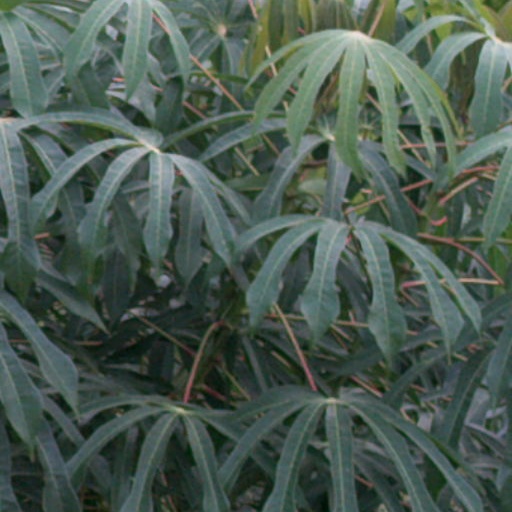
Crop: cassava